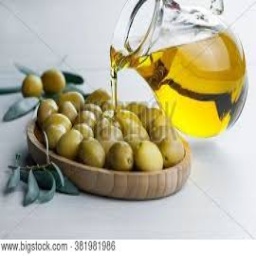
Label: green_olive